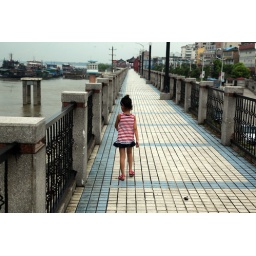
Little Chinese Girl walking the Yangtze river in Anqing Anhui China